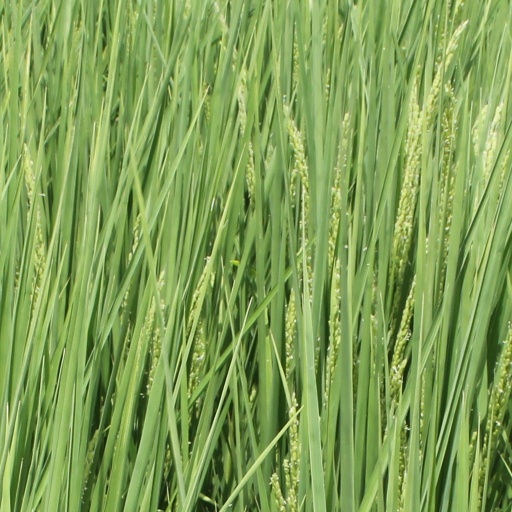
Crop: rice